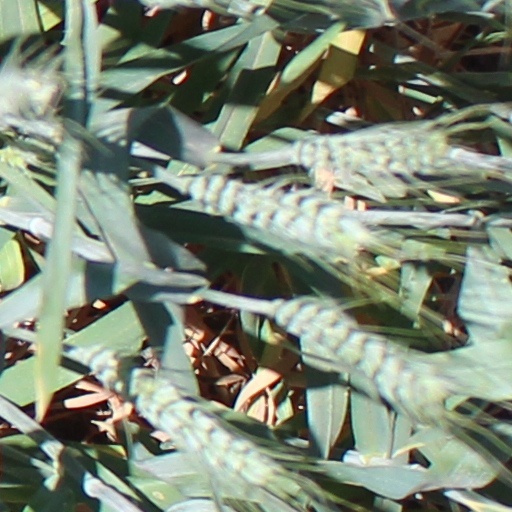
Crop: wheat